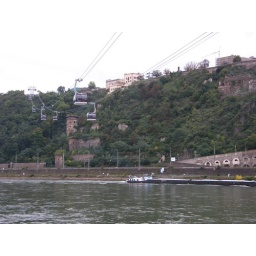
A temporary cable car is set up and tested in time to carry visitors to a flower show.